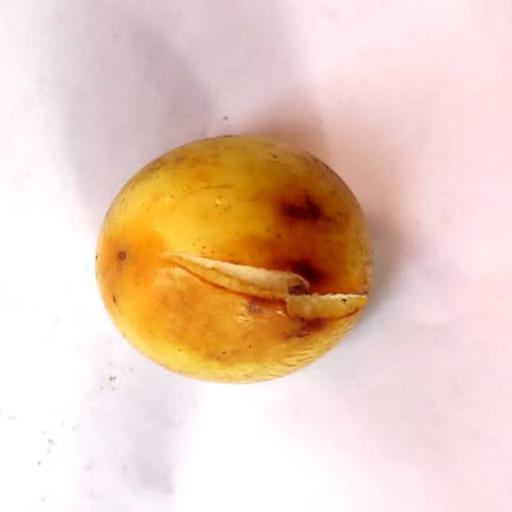
Label: bruised